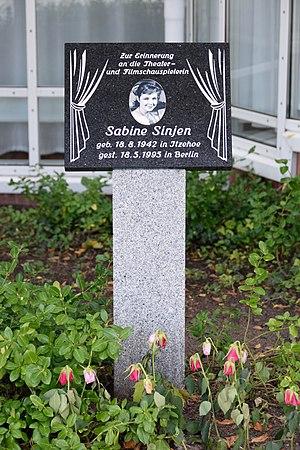
Sabine Sinjen, née le 18 août 1942 à Itzehoe en Allemagne et morte le 18 mai 1995 à Berlin, est une actrice allemande.